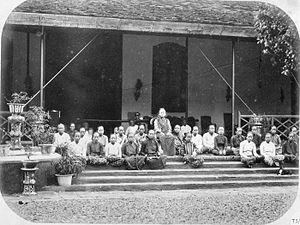
Les Tjondronegoro sont une famille de la noblesse de robe javanaise, les priyayi.